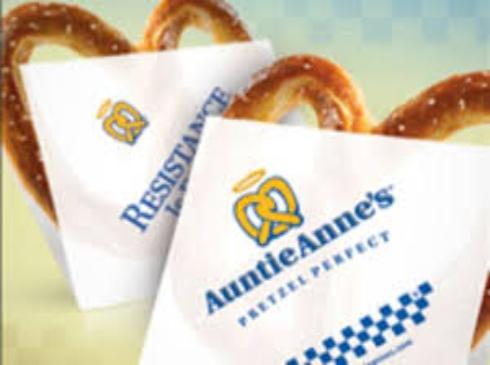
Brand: Auntie Anne's-2
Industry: Food